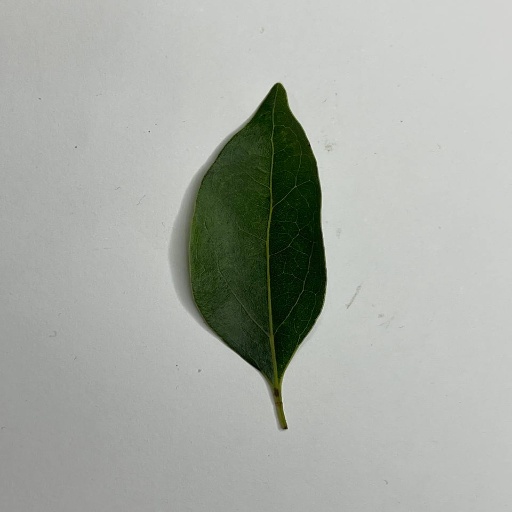
Species: Camphor
Leaf condition: Healthy Leaf